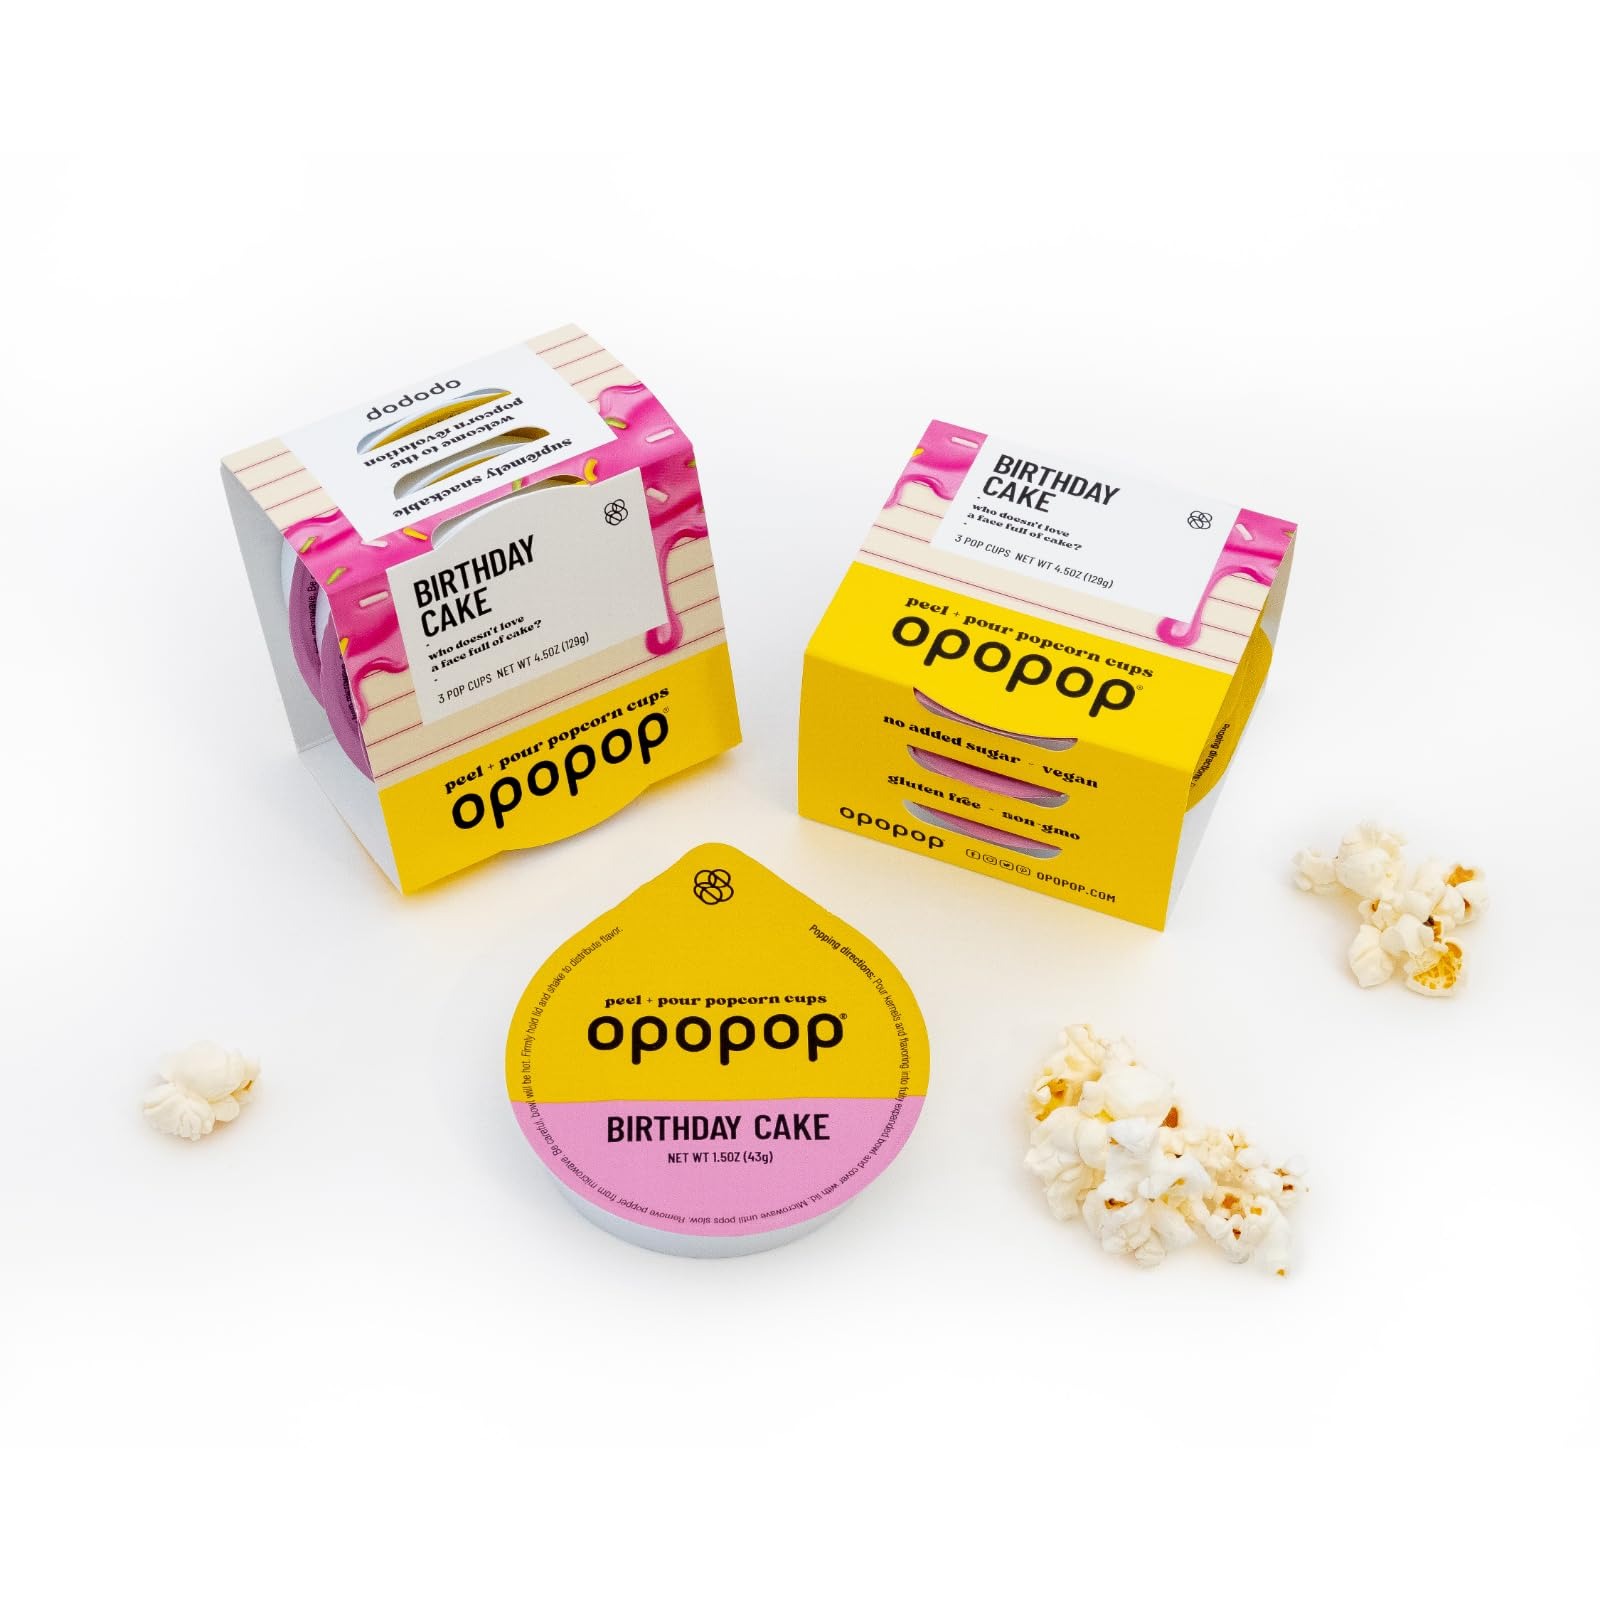
Item Name: Opopop Microwave Popcorn - Pop Cups Birthday Cake 6-Pack, Non-GMO Gourmet Popcorn Kernels & Popcorn Flavoring, Gluten Free Snacks, Easy to Make and No Mess
Bullet Point 1: BIRTHDAY CAKE FLAVORED POPCORN: The perfect amount of vanilla cakey goodness to satisfy your sweet tooth, our Birthday Cake flavor is super indulgent.
Bullet Point 2: EASY TO MAKE HEALTHY SNACK PACK: Simply peel the lid, pour into a microwave popping bowl, and microwave. Our pop cups are the perfect size for after school, snacking at the office, or at home.
Bullet Point 3: DESIGNED FOR SNACKING CONVENIENCE: Each pop cup makes the perfect snack-sized serving and pops five cups of flavored popcorn. All of the delicious flavor, popcorn oil, and kernels are housed neatly inside each pop cup.
Bullet Point 4: GLUTEN FREE & NON-GMO: With unexpected flavors, gluten free and non-GMO ingredients, Opopop brings a new way to enhance and level up your popcorn experience.
Bullet Point 5: WELCOME TO THE POPCORN REVOLUTION: Opopop’s healthy popcorn snack has been featured on the TODAY Show, Good Morning America, E! Online, POPSUGAR, and many more.
Product Description: The official popcorn microwave bowl. We didn't work this hard on our popcorn variety pack flavors to pop them in just any bowl. We wanted you to have the best reusable microwave popcorn environment for our kernels. Get everyone in your house their own individual popcorn gift. Trust us, they'll want one. Our Pop Cups are made for single serving snacking lovers. Fulfill your craving with snack-sized servings of our 4 new flavors when any popportunity arises. They're supremely snackable and amazingly delicious. Each kit includes a microwaveable popcorn popper bucket and lid, plus 4 Pop Cups of each flavor - Lightly Salted, Super Butter, Salty Caramel and Maui Heat. Simply peel, pour + pop. Great for kids and adults, at home or in the office.
Value: 9.0
Unit: Ounce

Price: 26.98